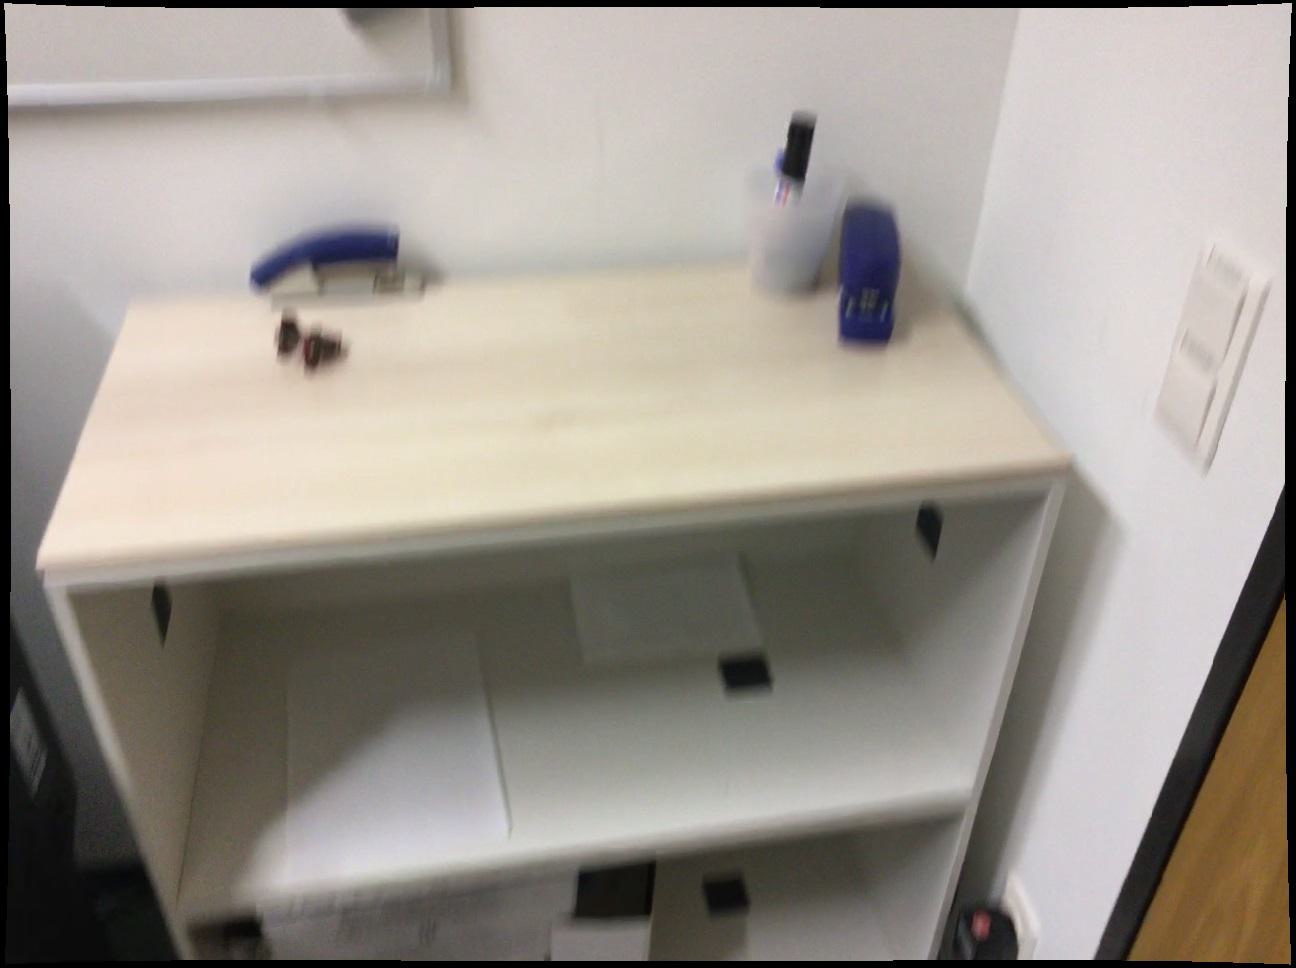
Question: Can the door fit in front of the copier from the second object's perspective? Final answer should be yes or no.
Answer: No